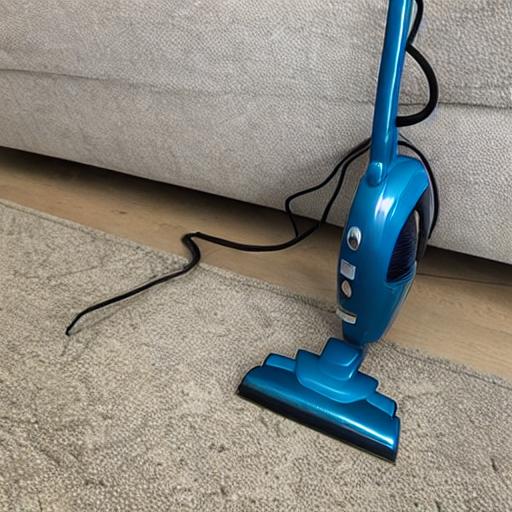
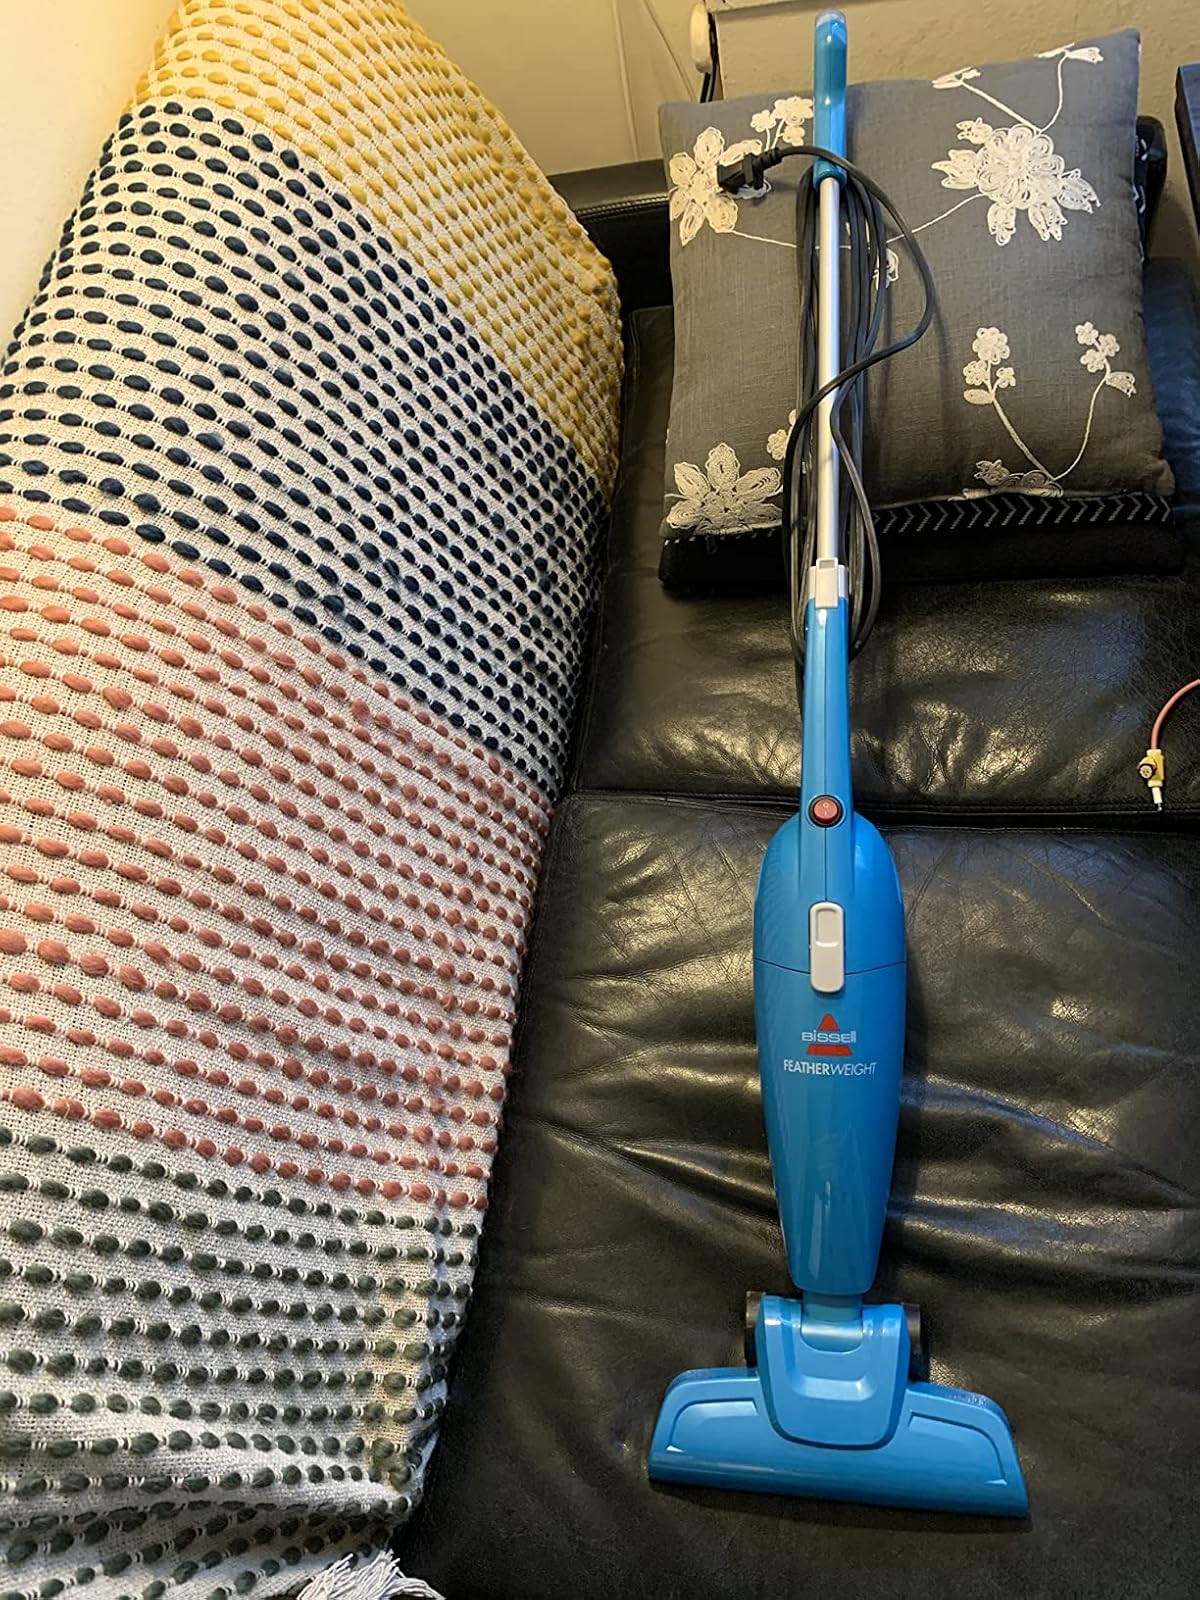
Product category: items_vacuum
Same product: no